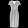
Label: Dress